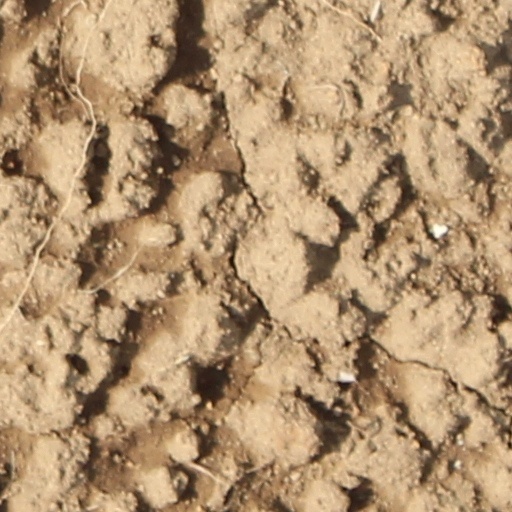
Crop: wheat